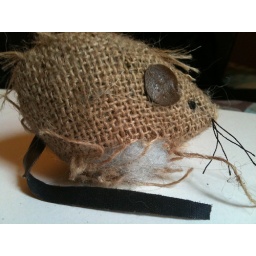
I was wondering what the cat was doing under the bed